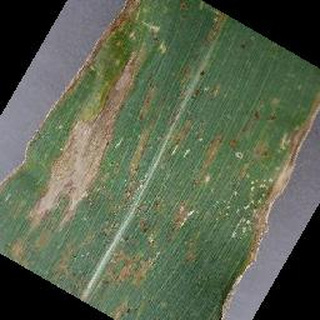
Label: corn_cercospora_leaf_spot